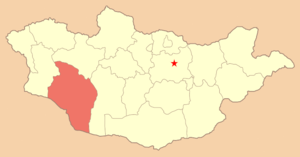
Gov-Altaj
Gov-Altajs beliggenhed i Mongoliet
Gov-Altaj er en af Mongoliets 21 provinser. Totalt har provinsen 63 673 indbyggere og et areal på 141 400 km². Provinsens hovedstad er Altaj.